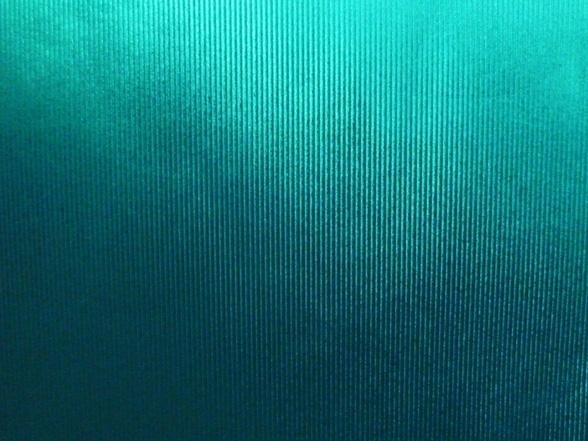
Texture: grooved